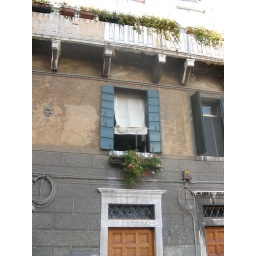
2 black cats at the window in Venice